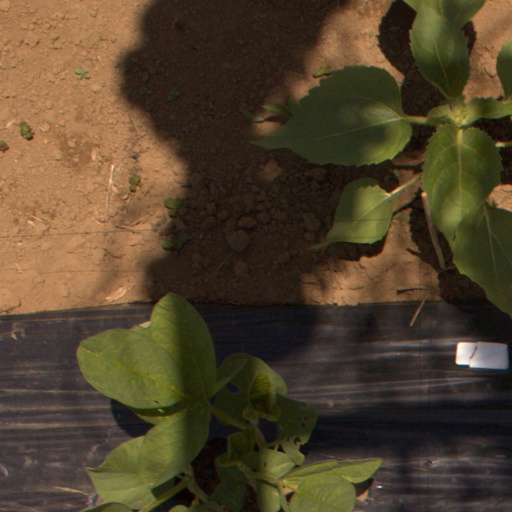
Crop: Jerusalem artichoke